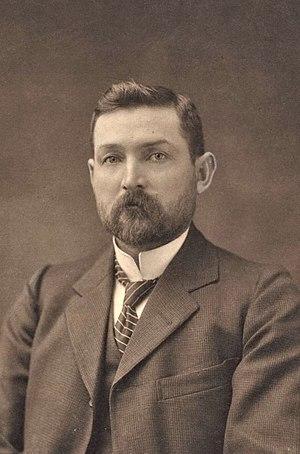
Des élections législatives fédérales se tiennent en Australie le 12 décembre 1906. Les citoyens sont invités à renouveler l'ensemble des soixante-quinze sièges de la Chambre des représentants et dix-huit des trente-six sièges du Sénat, au suffrage universel direct. Il s'agit de la troisième élection fédérale à la suite de l'unification de l'Australie en un État fédéral en 1901. Le gouvernement minoritaire en place du Parti protectionniste, dirigé par le Premier ministre Alfred Deakin, conserve son gouvernement, bien qu'il ait remporté le moins de voix à la Chambre des représentants et le moins de sièges des trois partis. Le parti travailliste dirigé par Chris Watson apporte un soutien parlementaire. Le parti anti-socialiste dirigé par George Reid reste dans l'opposition.
John Christian Watson, plus connu sous le nom de Chris Watson, est un homme d'État australien. Il fut le troisième Premier Ministre d'Australie et le premier leader du groupe parlementaire du Parti travailliste australien qui deviendra le "Labor" en 1912 à la demande de King O'Malley. Il fut le premier chef de gouvernement travailliste au monde. Élu chef de son parti deux mois avant les premières élections fédérales australiennes en 1901 et ayant pris sa retraite en 1907 soit six ans après, il ne fut cependant Premier Ministre que pendant quatre mois en 1904.
Des élections législatives fédérales se tiennent en Australie le 16 décembre 1903. Les citoyens sont invités à renouveler l'ensemble des soixante-quinze sièges de la Chambre des représentants et dix-neuf des trente-six sièges du Sénat, au suffrage universel direct. Il s'agit des deuxièmes élections fédérales à la suite de l'unification de l'Australie en un État fédéral en 1901. Il s'agit également des premières élections fédérales australiennes où toutes les femmes blanches du pays aient le droit de voter et de se porter candidates. L'Australie est alors le seul pays au monde à reconnaître aux femmes le droit de siéger au Parlement national, mais aucune femme n'est élue députée fédérale avant 1943.